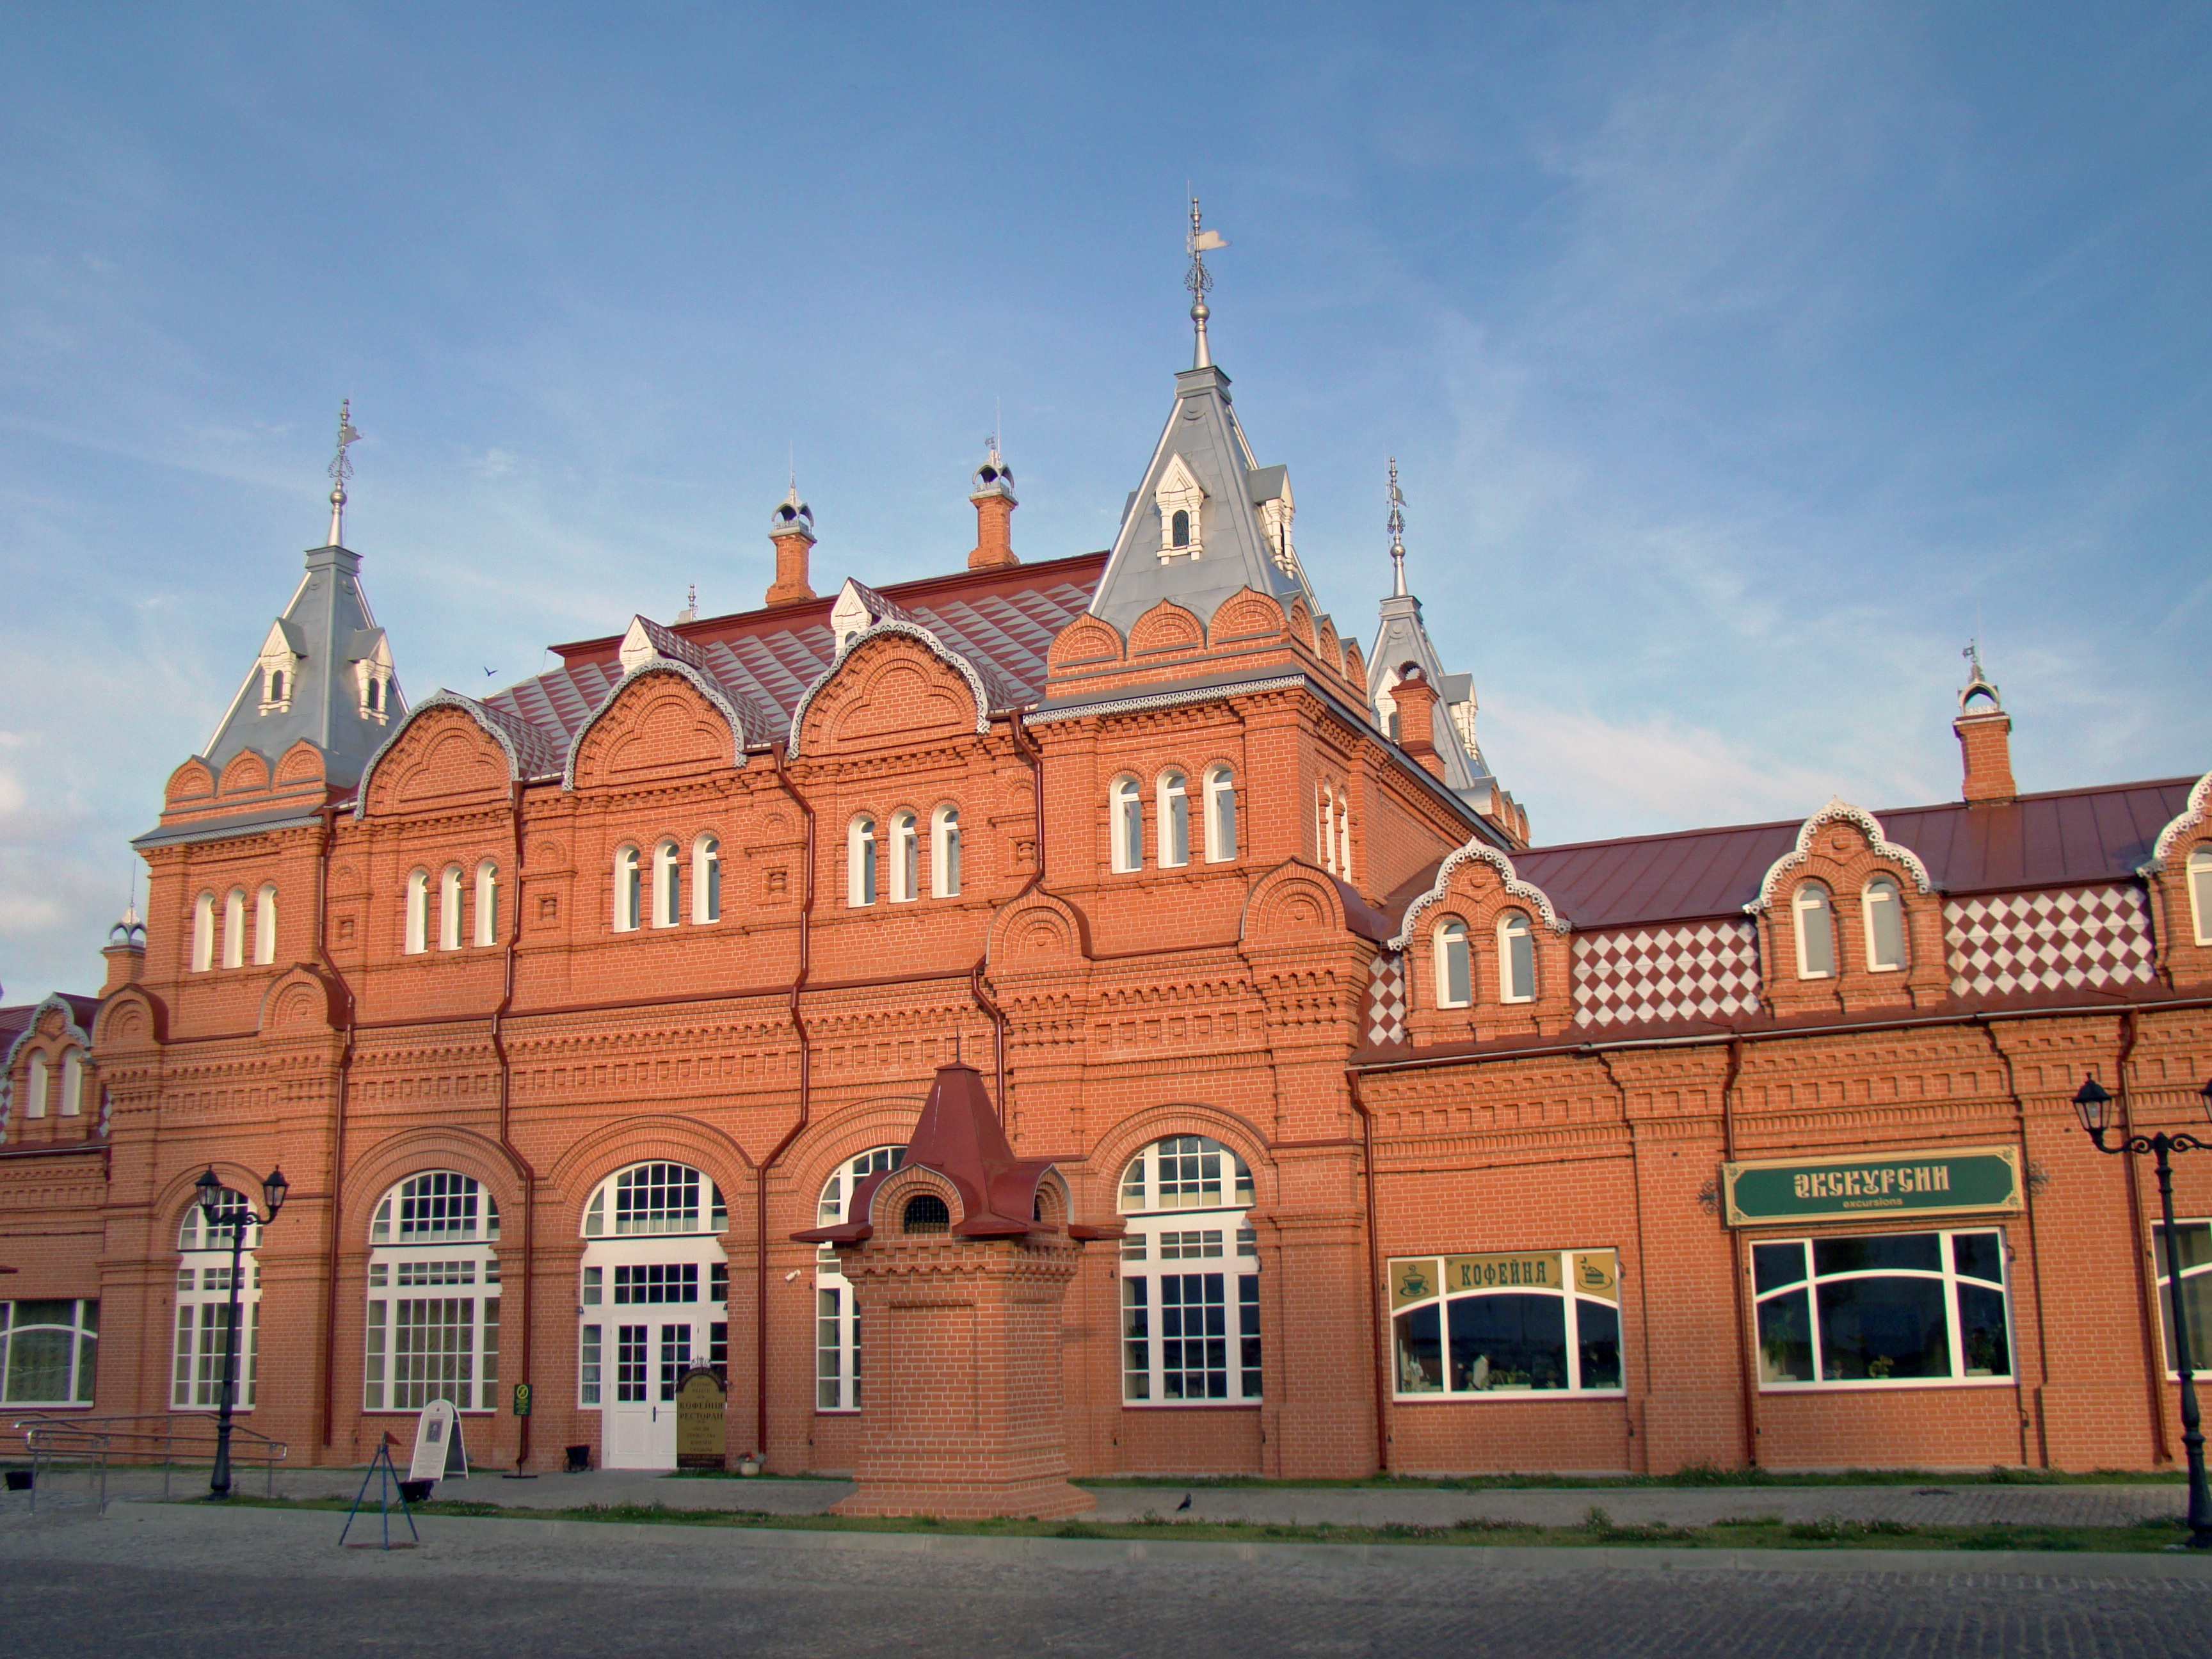
architecture, structure, town, building, chateau, palace, city, landmark, facade, church, place of worship, estate, russia, stately home, sergiev posad, historic site